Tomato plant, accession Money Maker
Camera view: horizontal (90 deg, fisheye); turntable rotation: 0 degrees
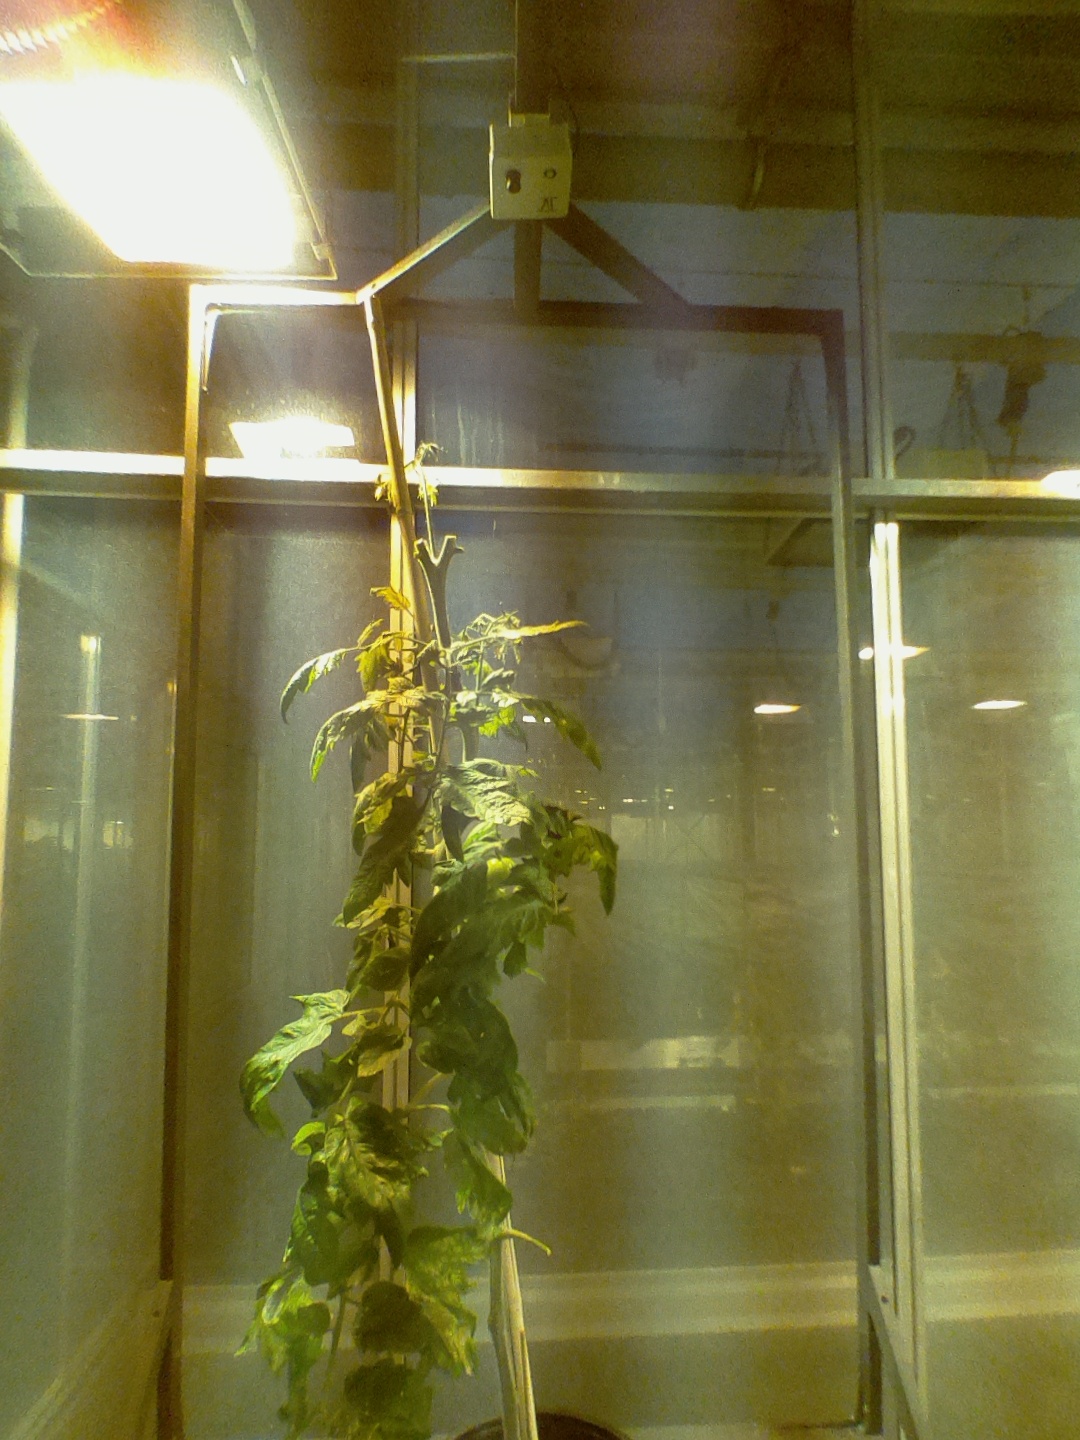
BBCH growth stage 74: 40%-50% of final fruit size